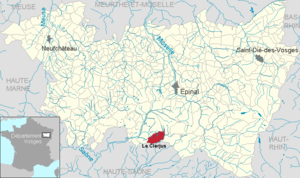
Le Clerjus dans le département des Vosges, Lorraine, France
Le Clerjus est une commune française située dans le département des Vosges en région Grand Est.